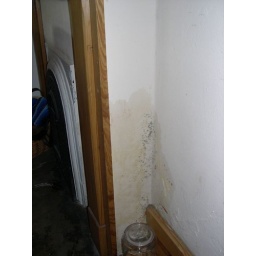
water running down from chimney (no other marks in kitchen)